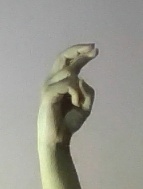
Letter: zay